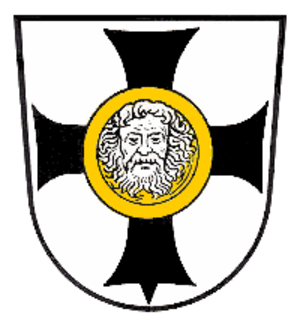
Visselhövede
Coat of arms of Visselhövede
Visselhövede er en by og kommune med godt 9.900 indbyggere i Landkreis Rotenburg, i den nordlige del af den tyske delstat Niedersachsen.